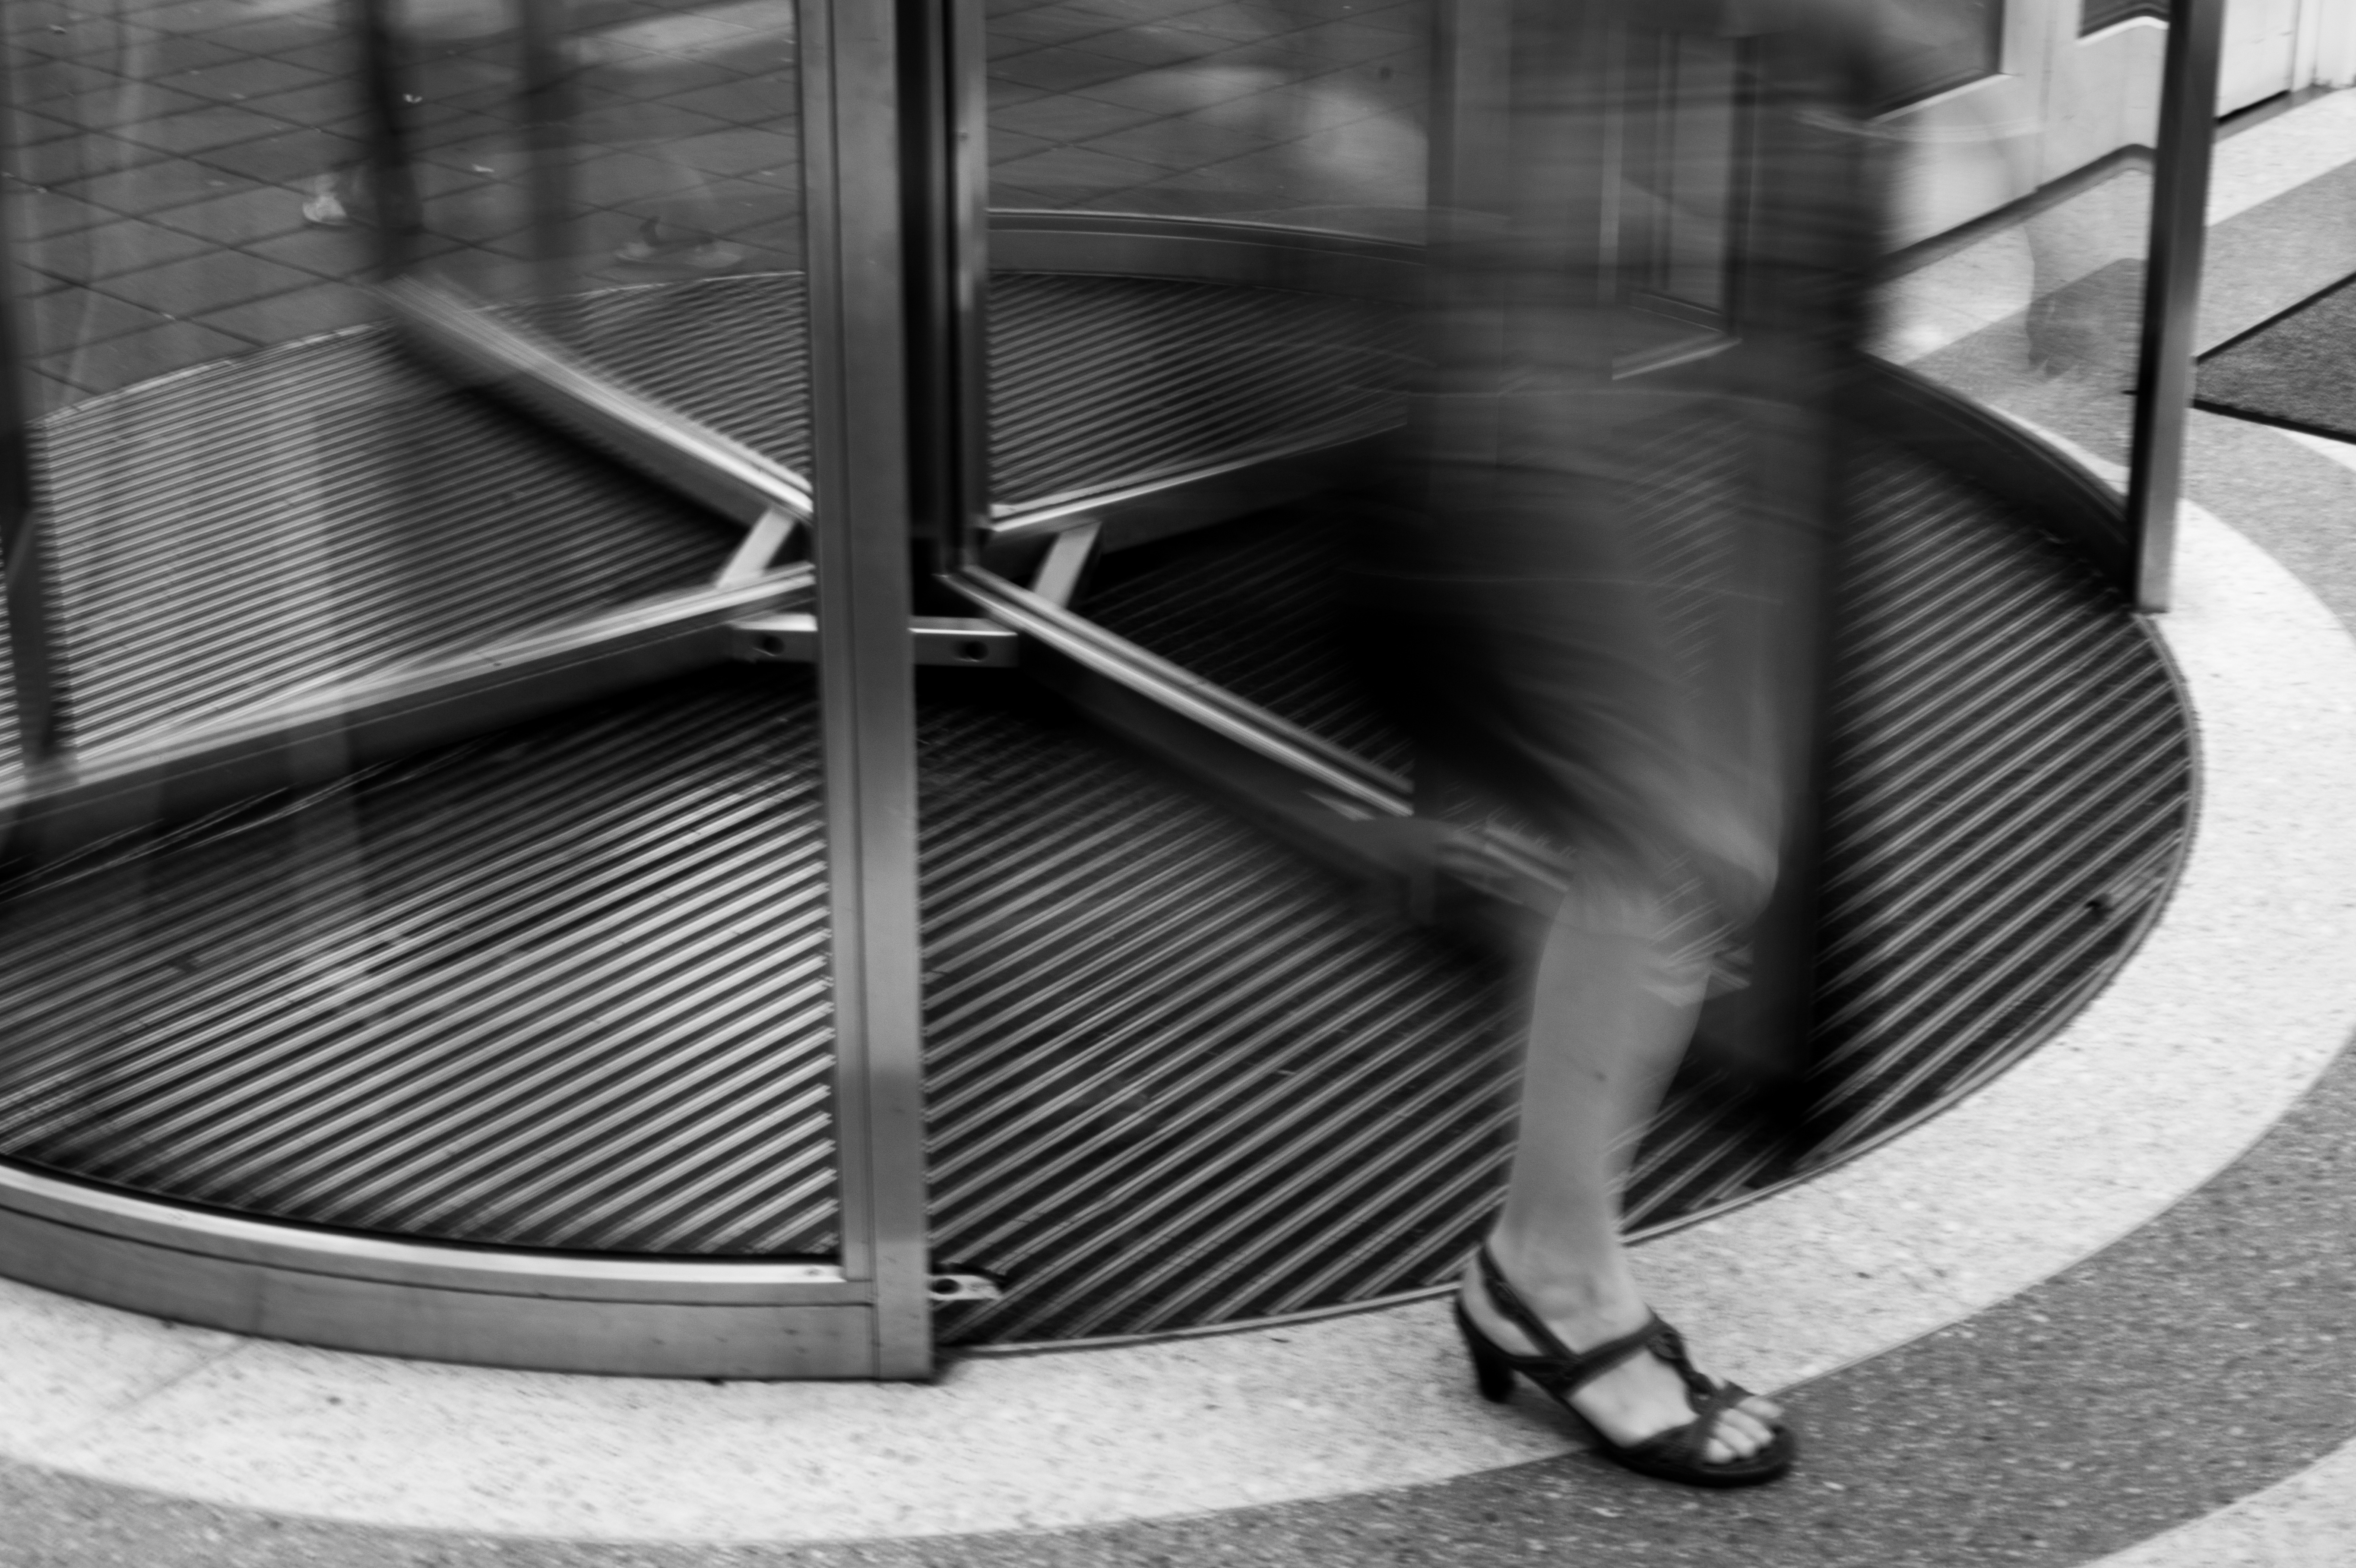
black and white, white, street, photography, wheel, chair, feet, motion, line, geometric, black, furniture, monochrome, movement, door, candid, legs, symmetry, germany, circles, bavaria, shape, nuremberg, sonystreetphotographer, n rnberg, revolving, repetitions, monochrome photography